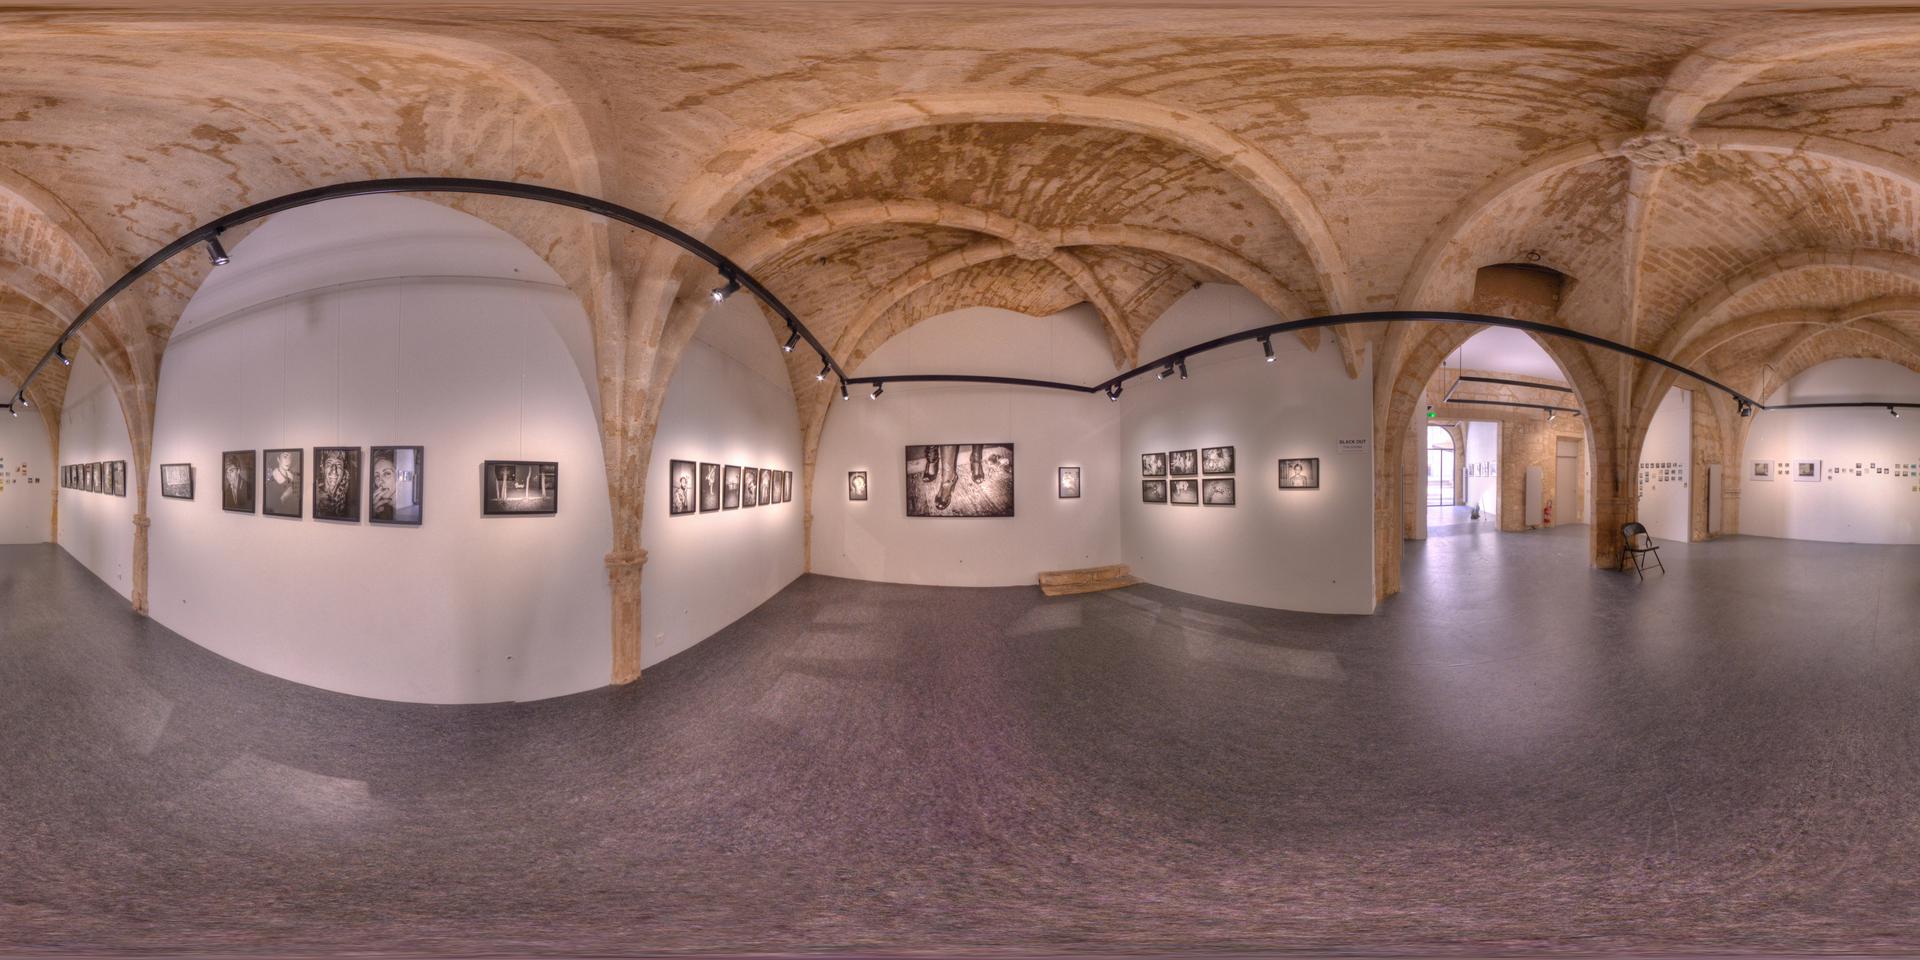
Referred object: Black chair

Referred object: the black folding chair